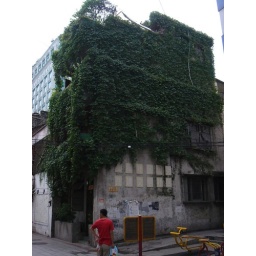
wall in plant finished